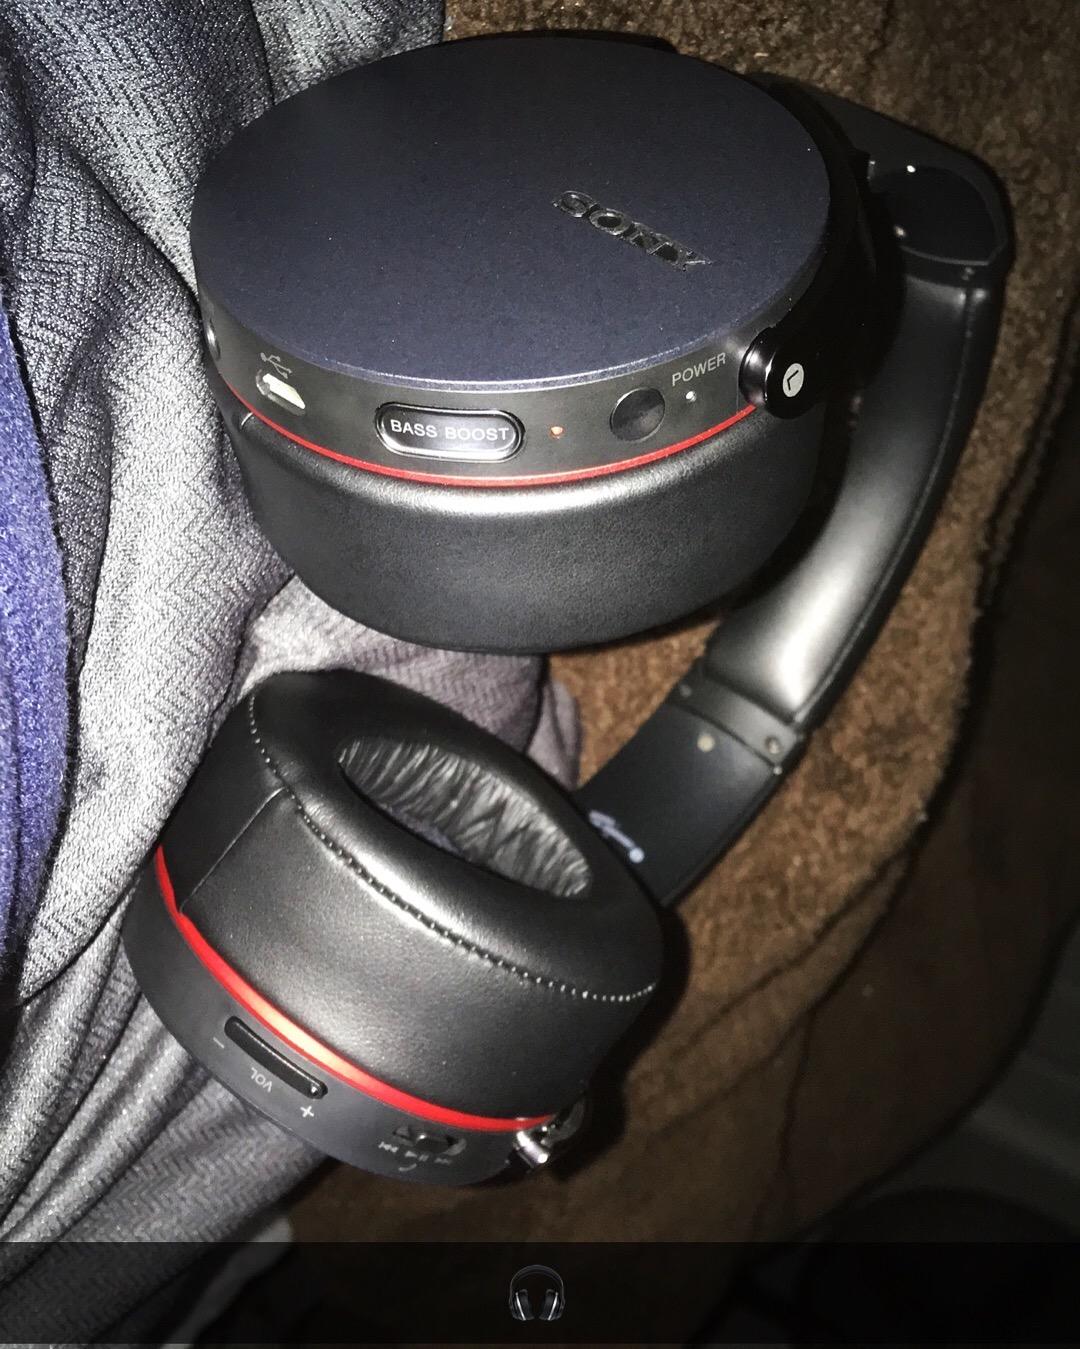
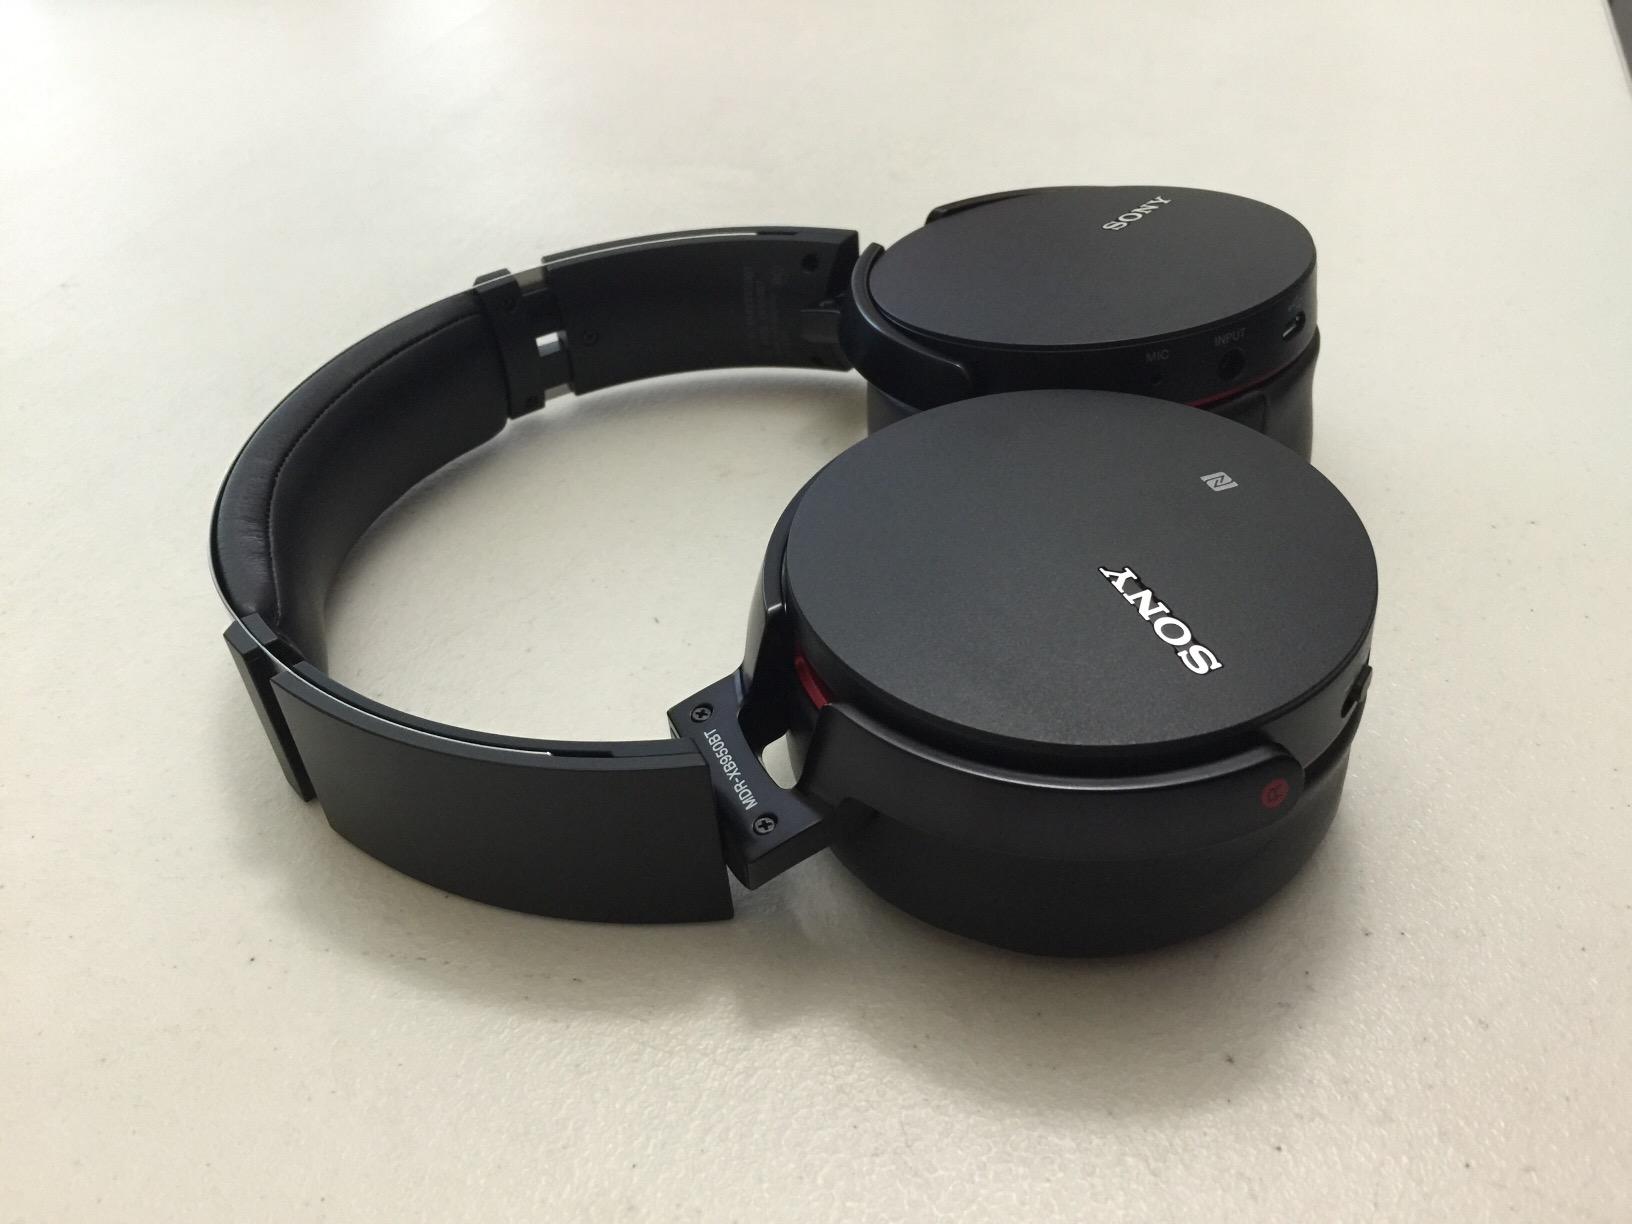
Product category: headphones
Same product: yes